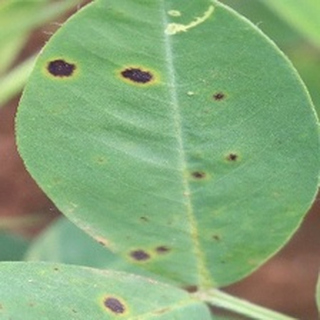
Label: groundnut_early_leaf_spot